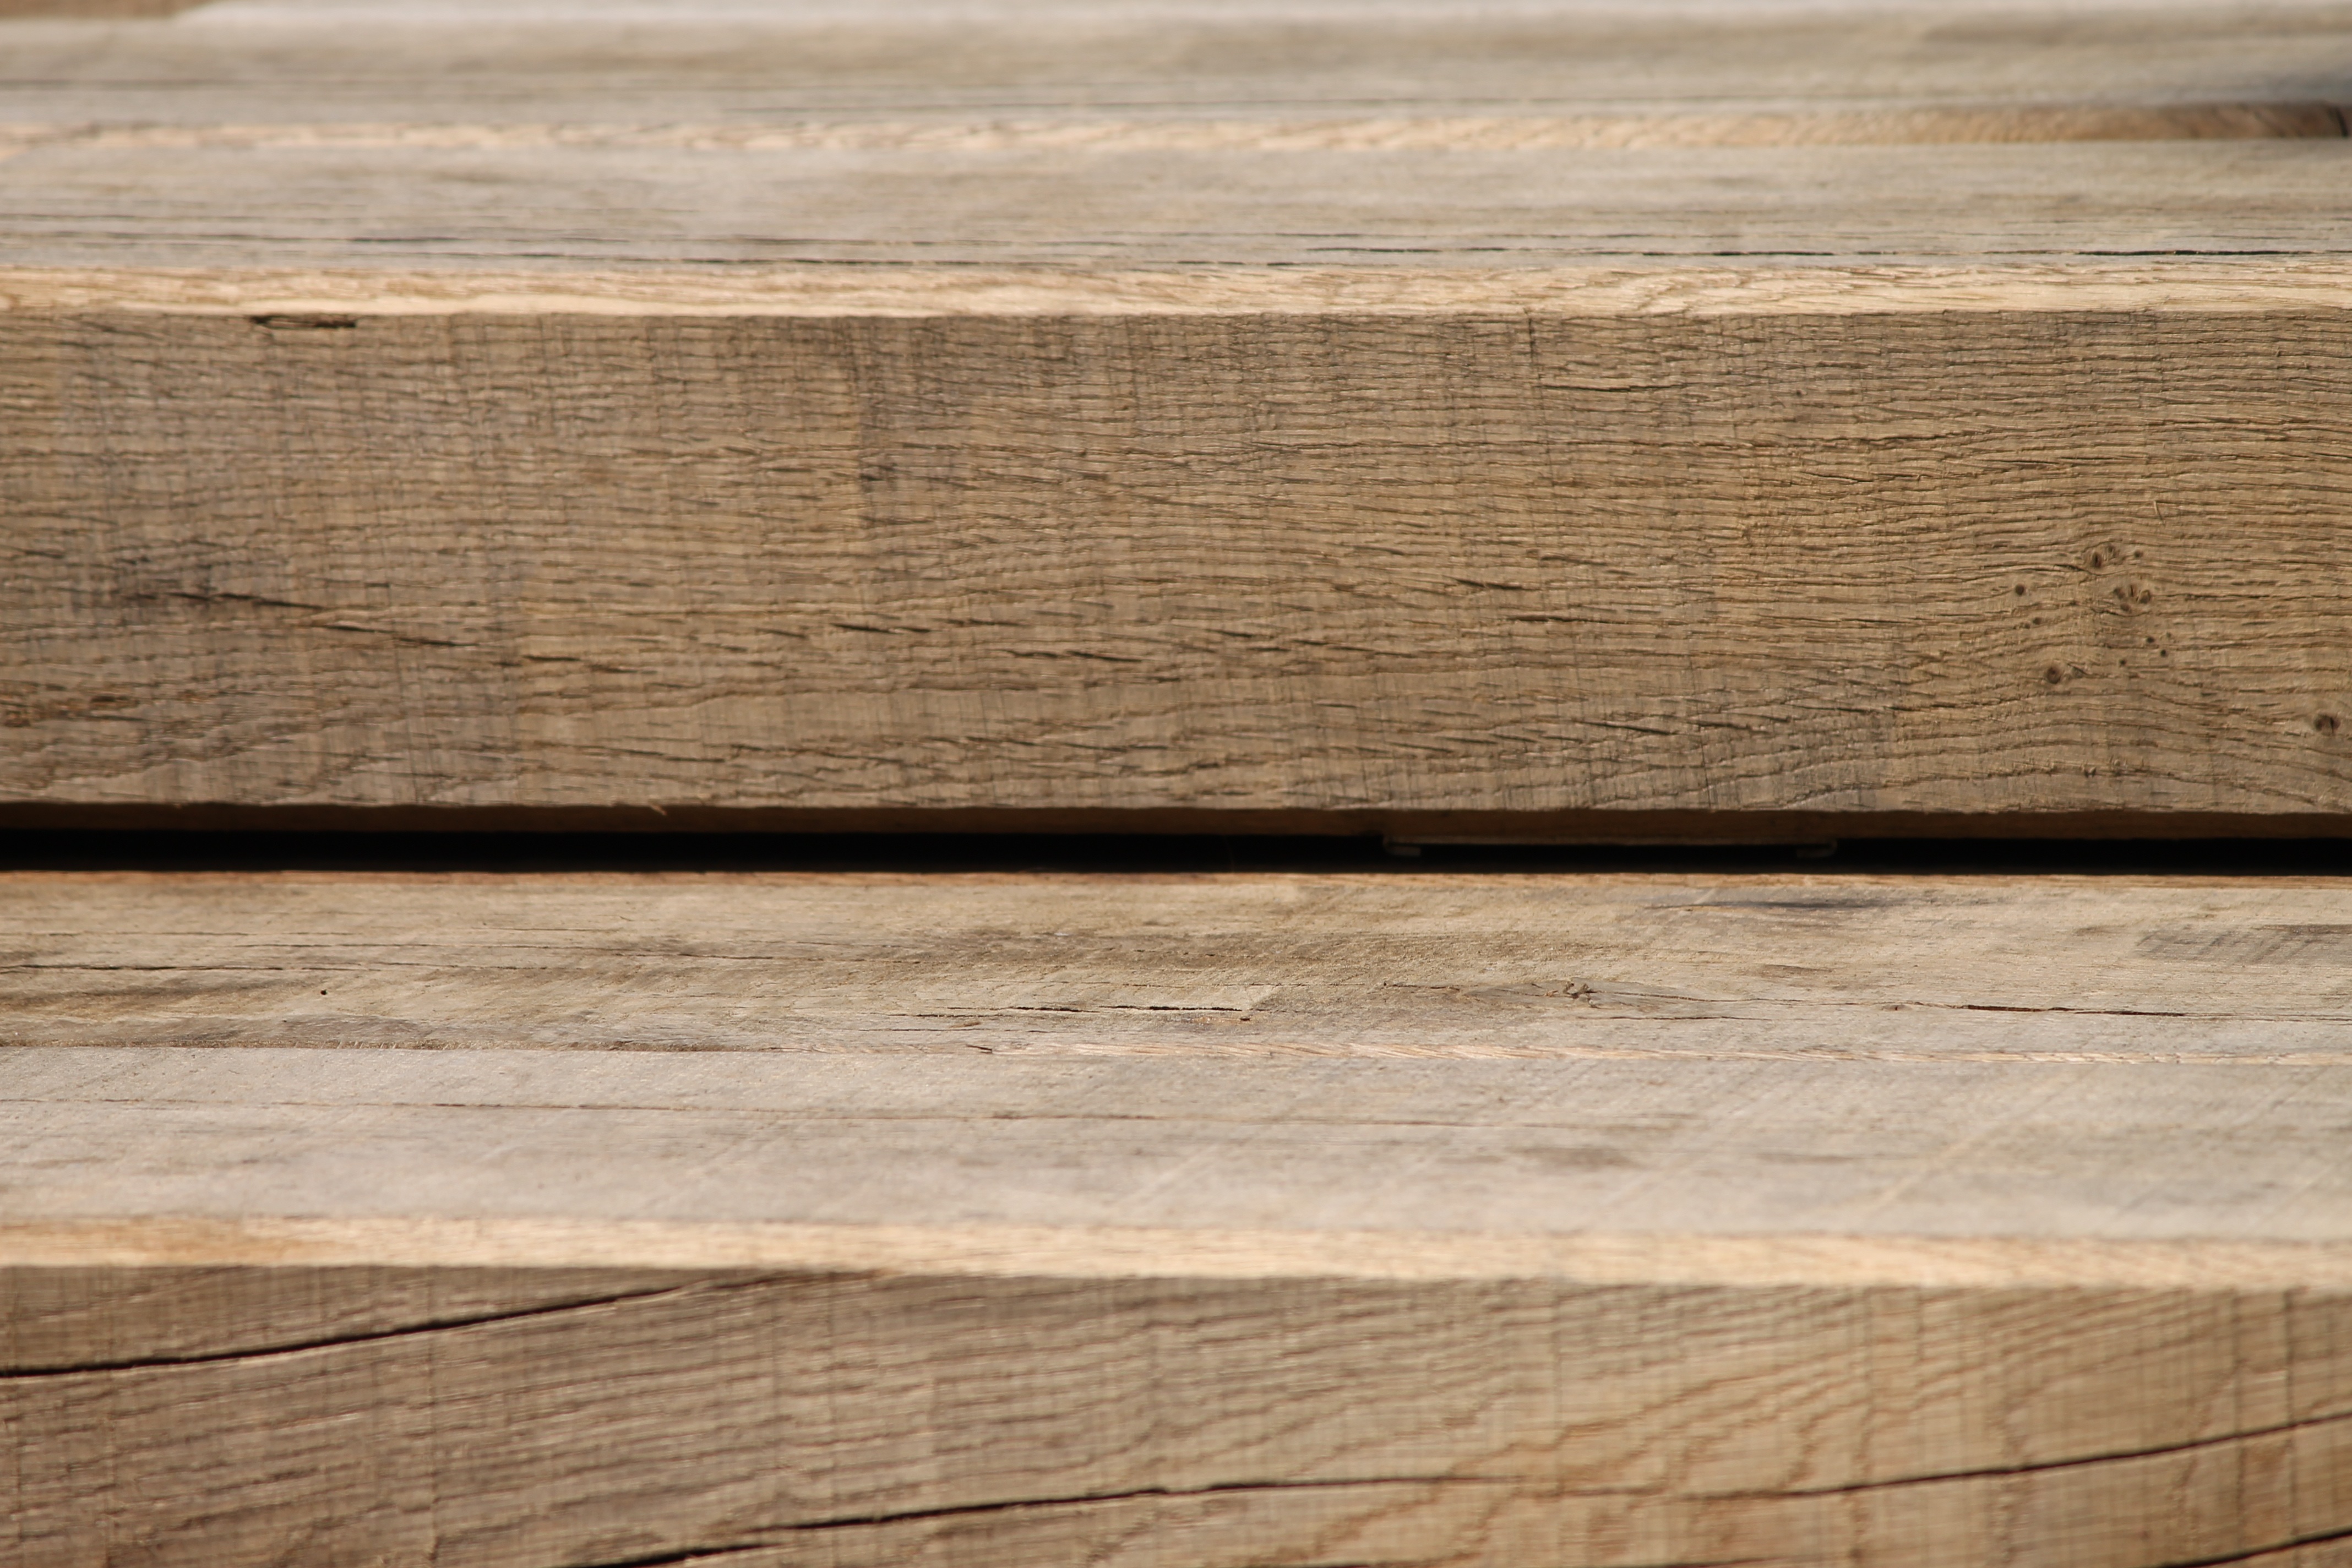
table, post, wood, plank, floor, bar, furniture, lumber, product, hardwood, boards, flooring, plywood, wooden beams, wood flooring, sawn, man made object, laminate flooring, wood stain